Nerf N-Strike Elite

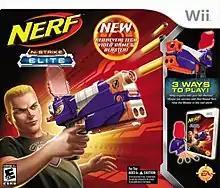

Nerf N-Strike Elite is a 2009 on-rails shoot 'em up for Nintendo Wii and sequel to the 2008 "Nerf N-Strike". Like its predecessor, the game is bundled with one N-Strike Switch Shot EX-3. New to this game, however, is the "Red Reveal" decoder lens which is attached to the Switch Shot and, when the player looks through it, will display hidden game elements such as the weak points in enemy armor and reveals secret codes for accessing other content. This game is also compatible with the Wii Zapper.